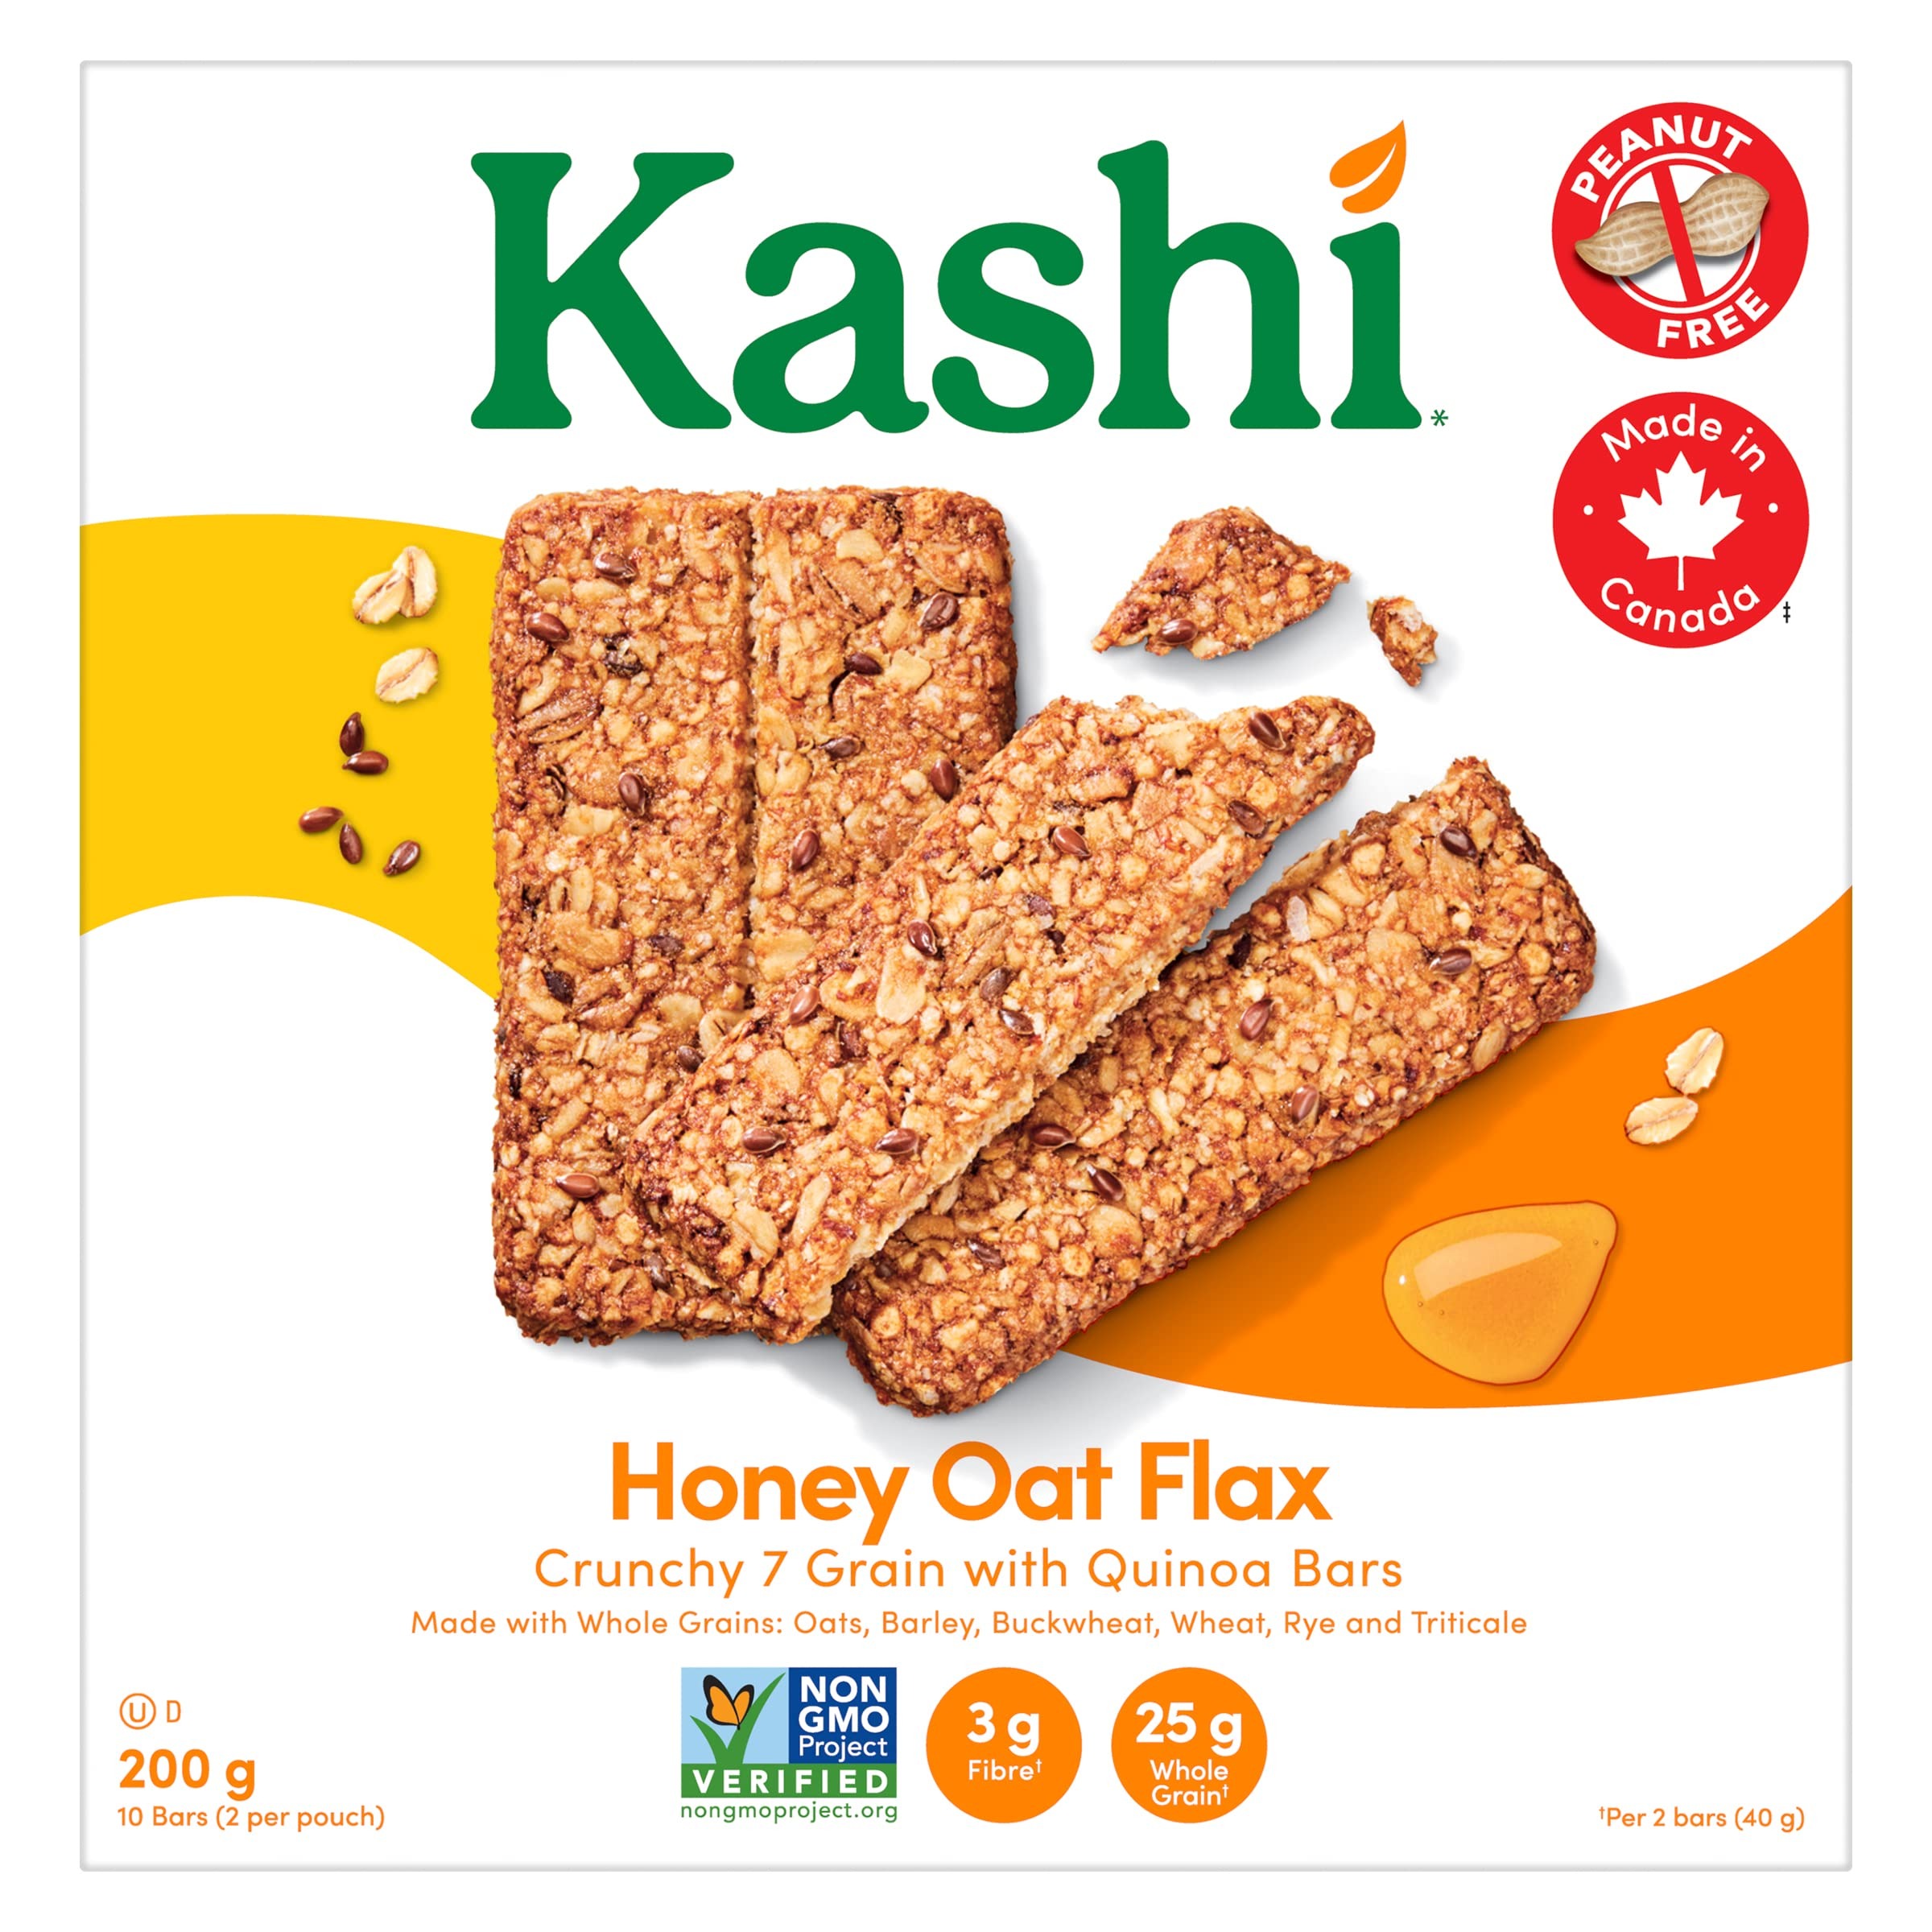
Item Name: Kashi, 7 Grain, Honey Oat Flax with Quinoa, 10 bars, 200g/7.1oz, Canadian}
Value: 7.1
Unit: Ounce

Price: 6.94